Neurobiological effects of physical exercise

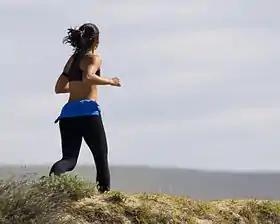
A woman engaging in aerobic exercise (jogging)

The neurobiological effects of physical exercise involve possible interrelated effects on brain structure, brain function, and cognition. Research in humans has demonstrated that consistent aerobic exercise (e.g., 30 minutes every day) may induce improvements in certain cognitive functions, neuroplasticity and behavioral plasticity; some of these long-term effects may include increased neuron growth, increased neurological activity (e.g., c-Fos and BDNF signaling), improved stress coping, enhanced cognitive control of behavior, improved declarative, spatial, and working memory, and structural and functional improvements in brain structures and pathways associated with cognitive control and memory. The effects of exercise on cognition may affect academic performance in children and college students, improve adult productivity, preserve cognitive function in old age, prevent or treat certain neurological disorders, and improve overall quality of life.